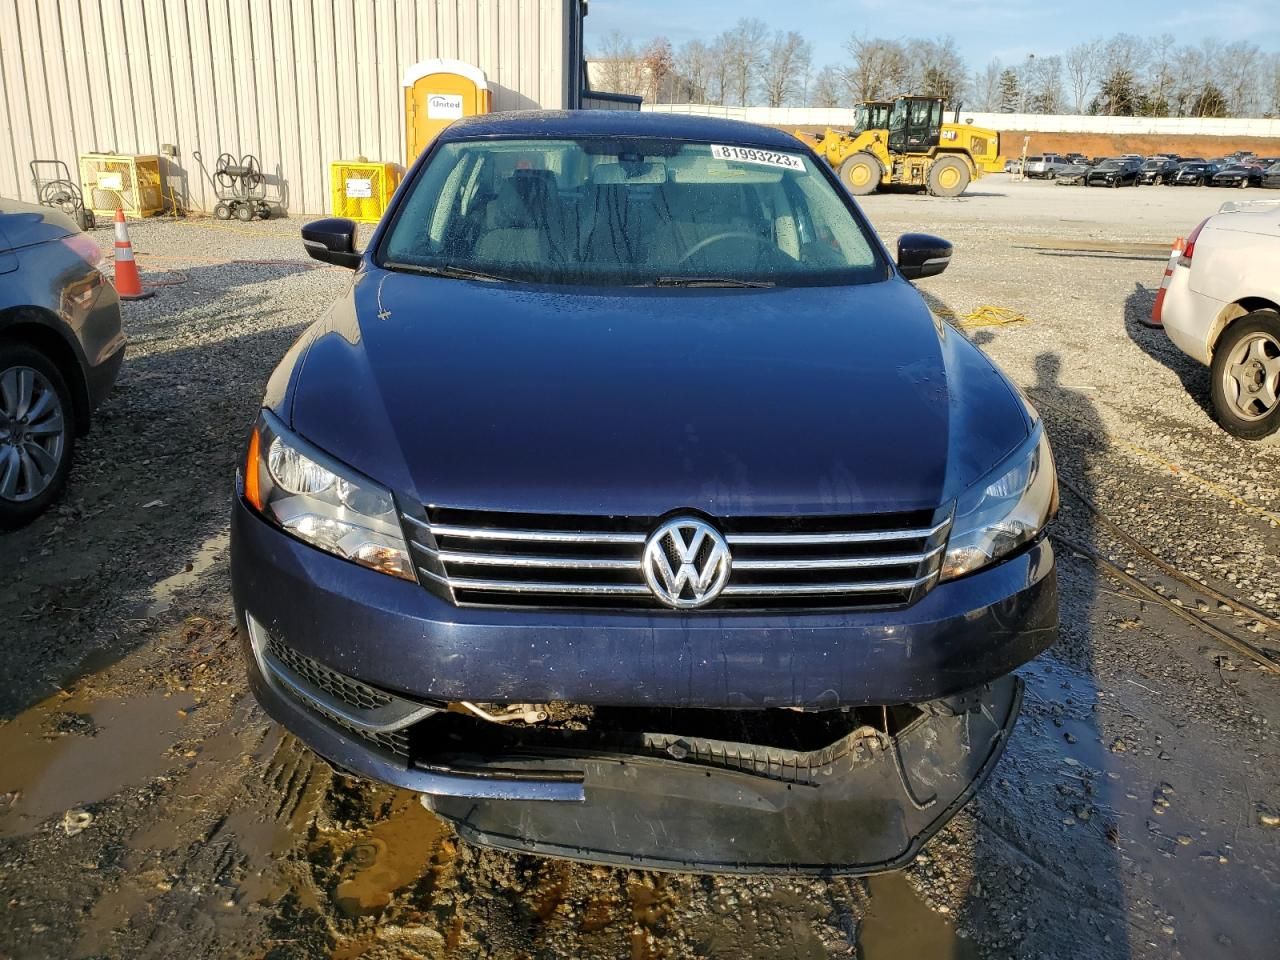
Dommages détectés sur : pare-choc avant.
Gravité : majeur